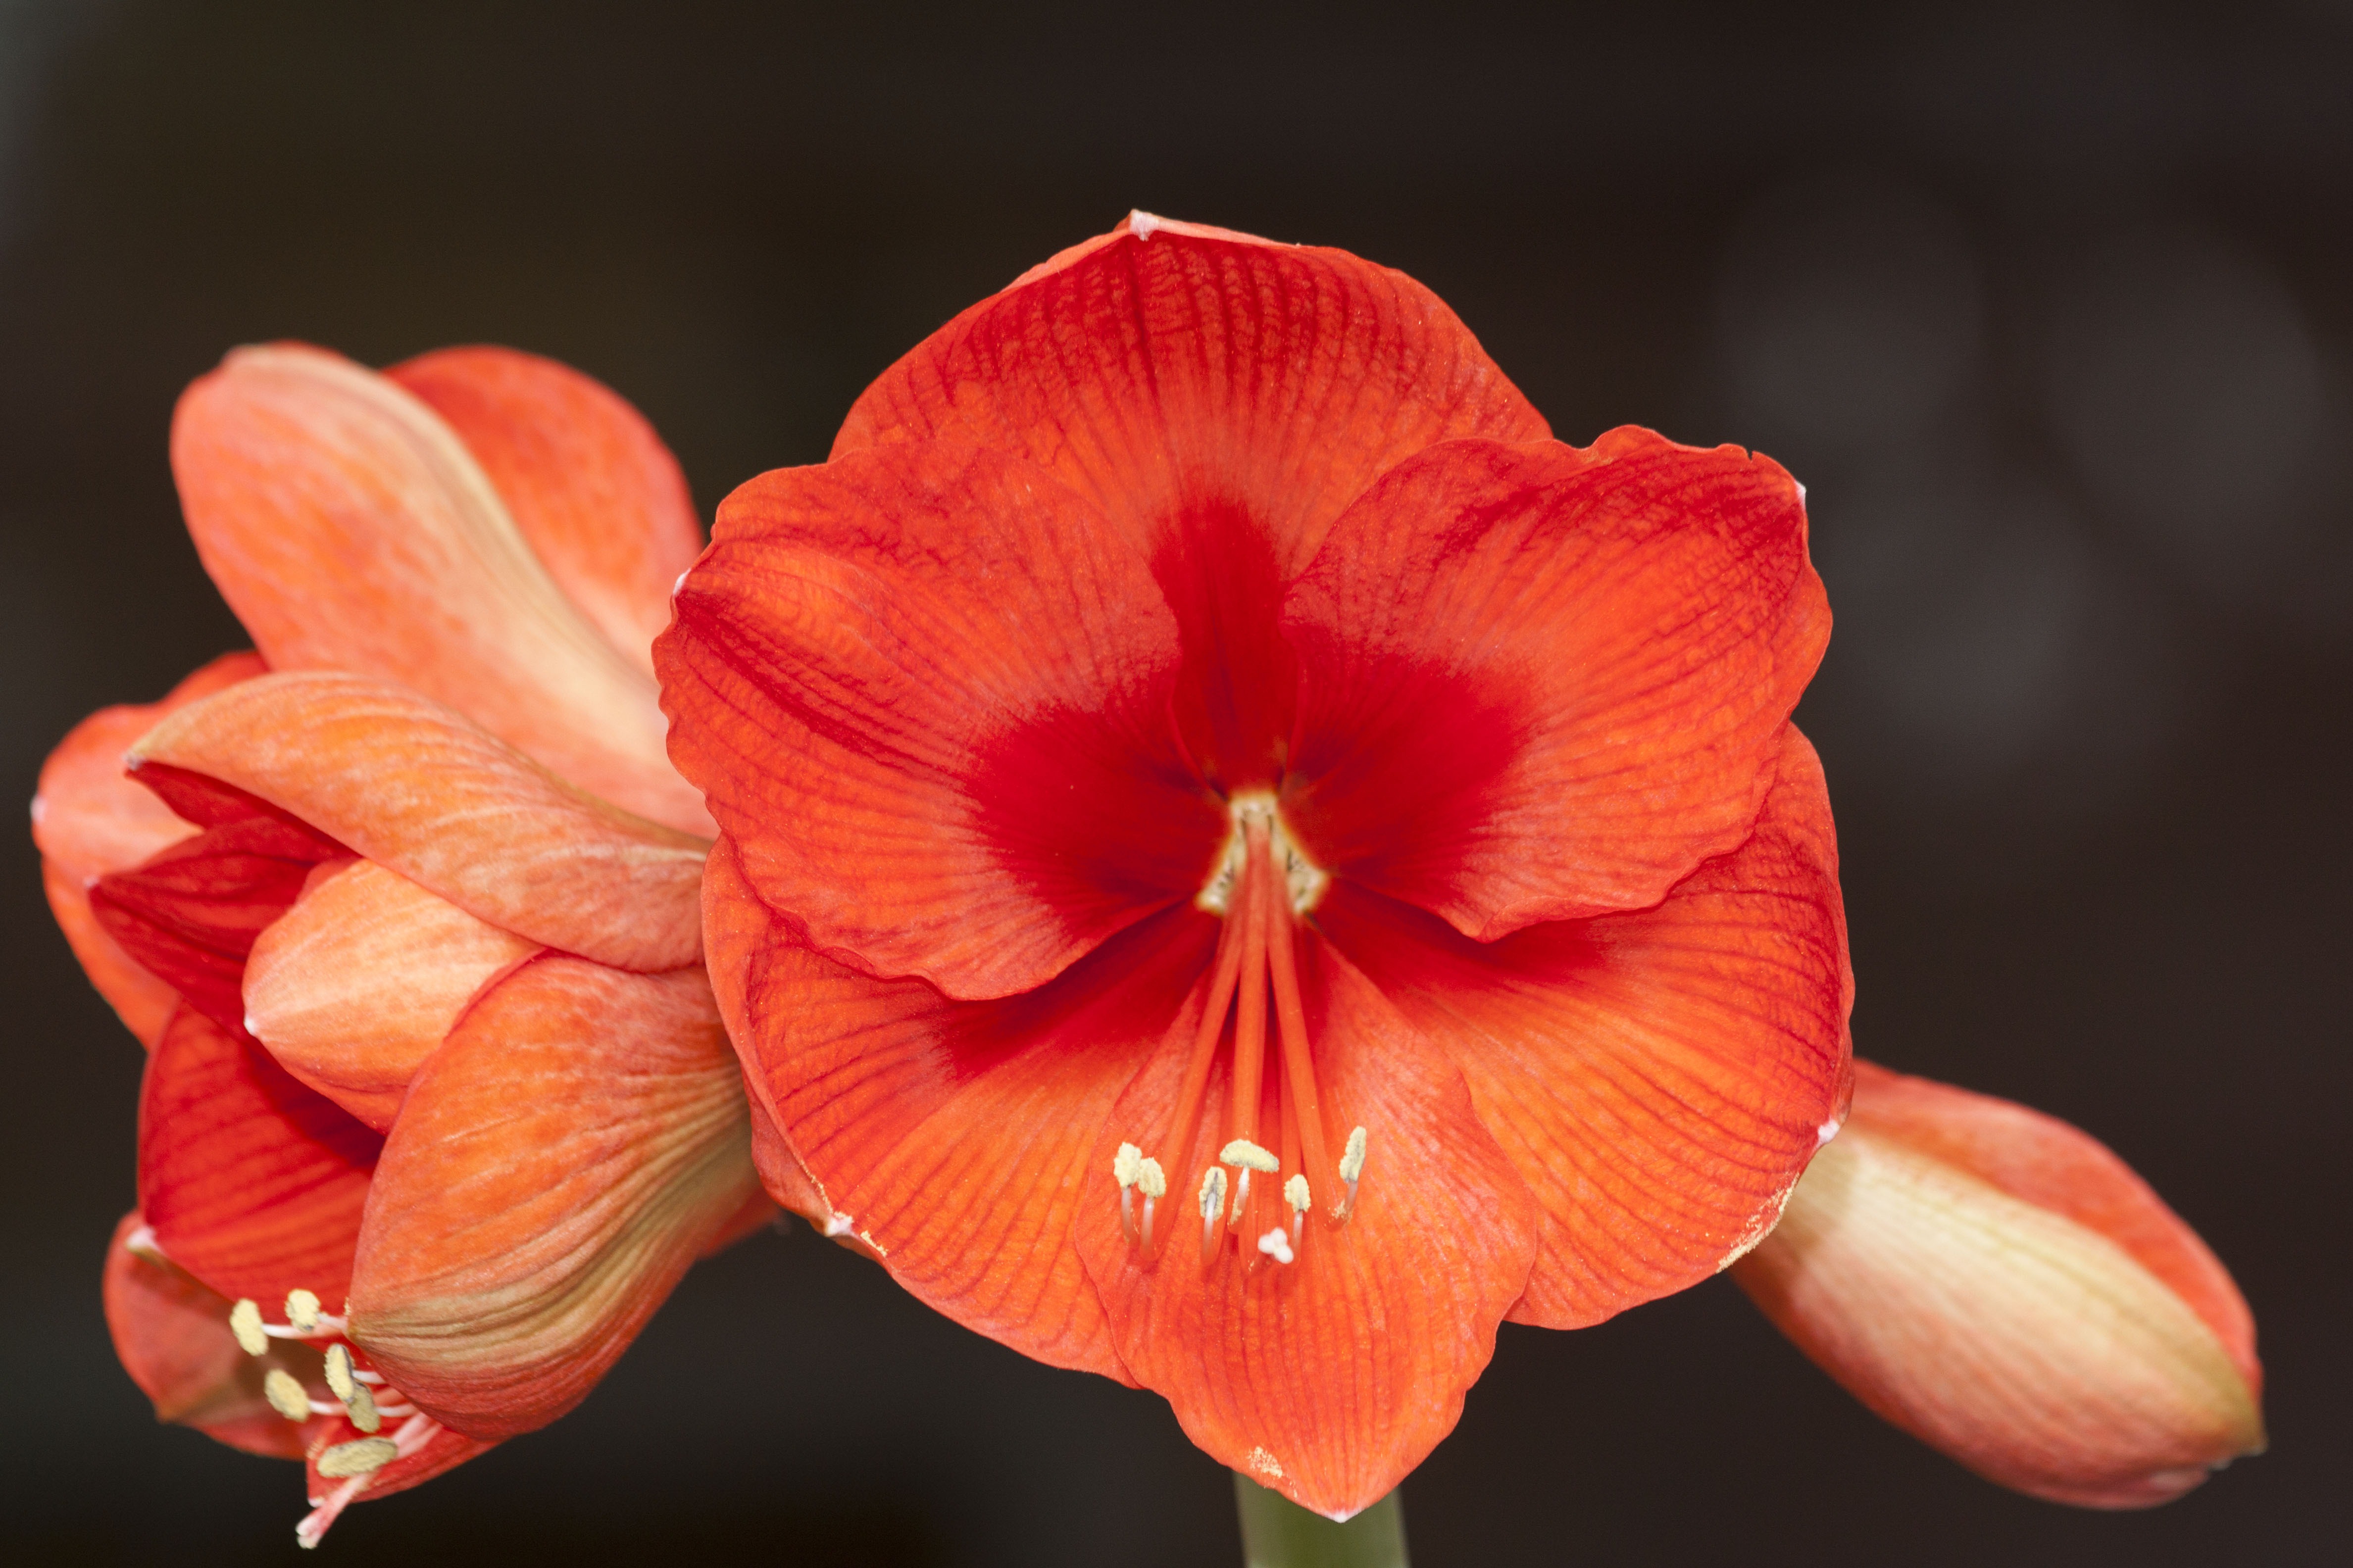
plant, flower, petal, red, botany, close, flora, close up, early, amaryllis, macro photography, flowering plant, hippeastrum, plant stem, land plant, amaryllis belladonna, doldiger pollen